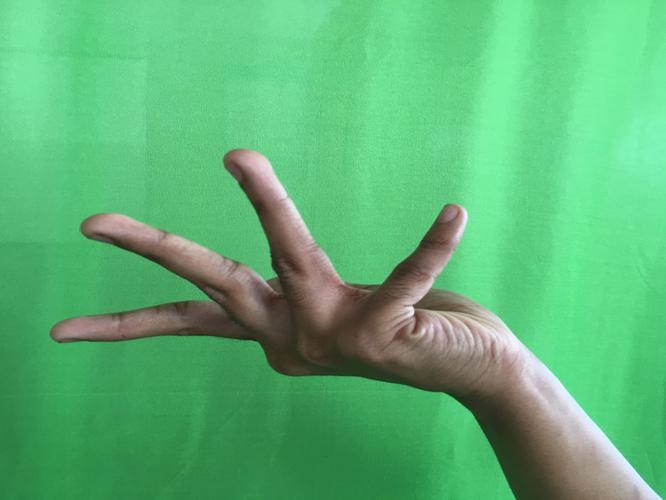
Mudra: Alapadmam
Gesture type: single_hand